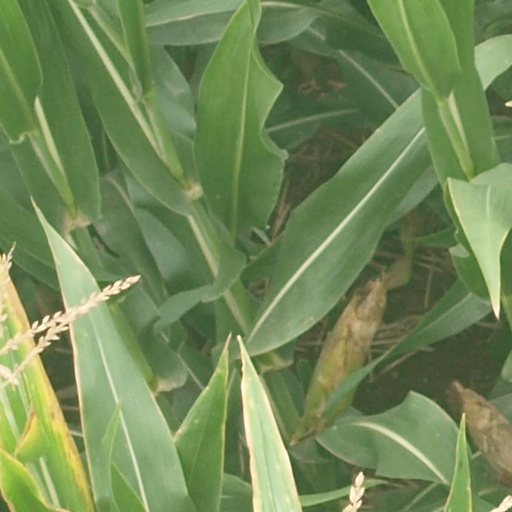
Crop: maize; corn